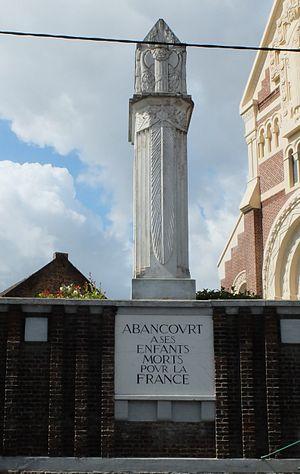
Vue du monument aux morts d'Abancourt (Nord).
Abancourt est une commune française située dans le département du Nord, en région Hauts-de-France.